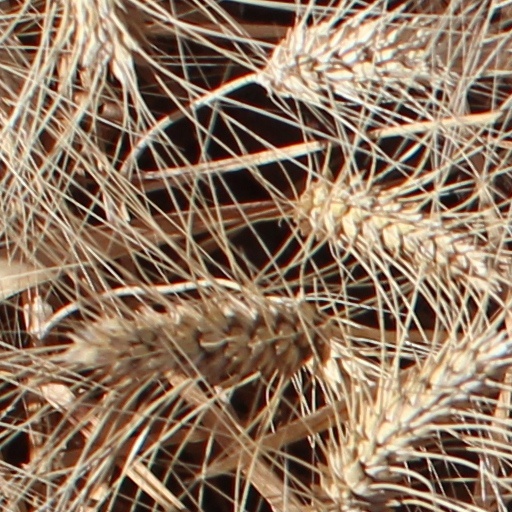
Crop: wheat